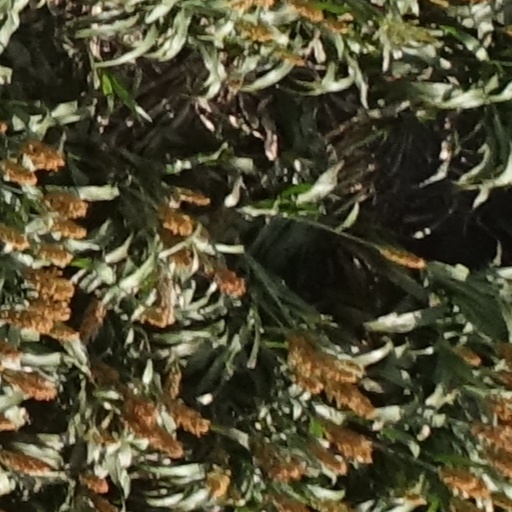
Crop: sorghum